Nor'west arch

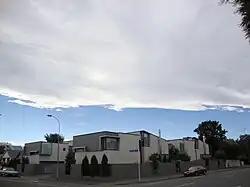
The nor'west arch, viewed from Christchurch, appears as a blue belt of clear sky to the west from which high white cloud streams.

The nor'west arch is a band of high white lenticular cloud that forms on the eastern side of New Zealand's South Island and which looks like an arch in an otherwise clear blue sky over the Southern Alps. It is accompanied by a strong hot northwesterly or northerly wind known as a "nor'wester". In Canterbury, where it is a well known feature, it is also called the Canterbury arch. It also occurs in Otago and Marlborough and east of mountain ranges along the east coast of the North Island.